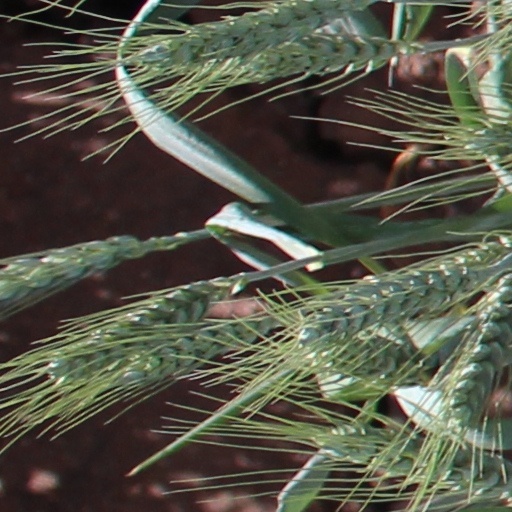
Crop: wheat